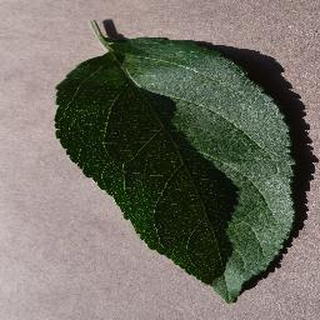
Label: healthy_apple